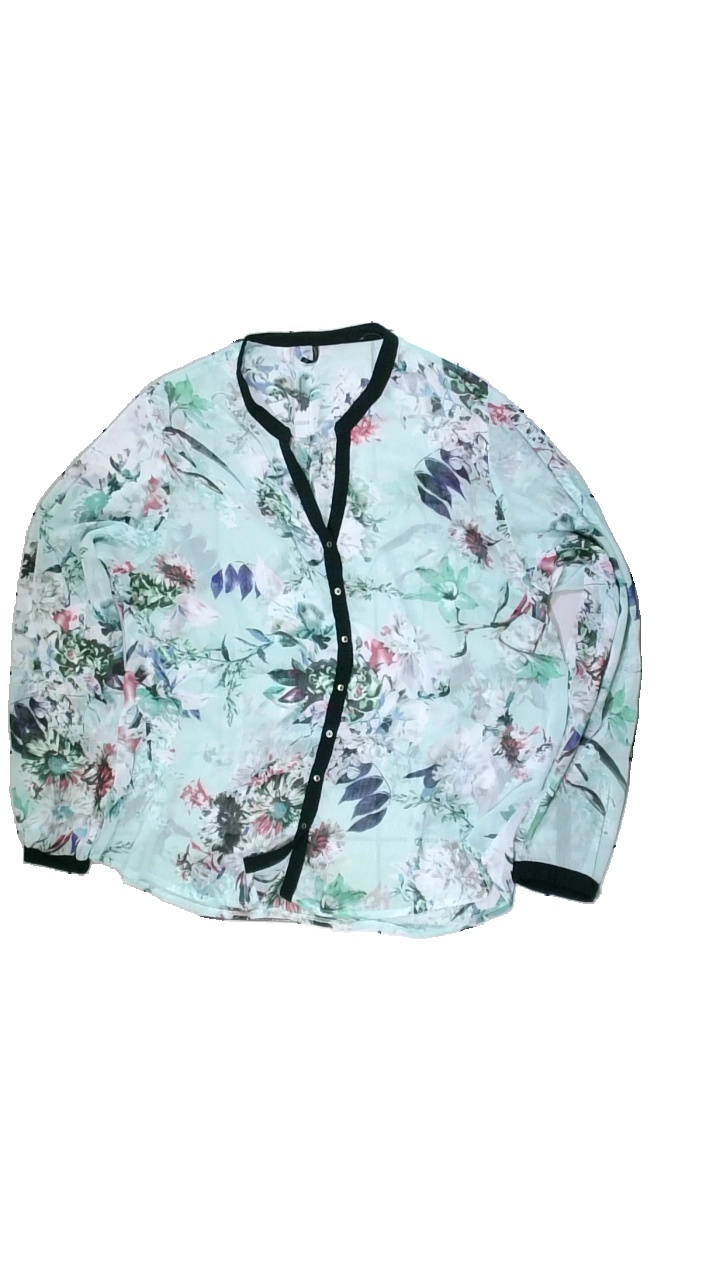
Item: Shirt (Ladies)
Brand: Soya/soyaconcept
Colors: Multicolor, Green, Blue, Red
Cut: V-collar
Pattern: Floral print
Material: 100% polyester
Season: Summer
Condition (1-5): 3
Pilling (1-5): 4
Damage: pulled threads
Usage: Export
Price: <50